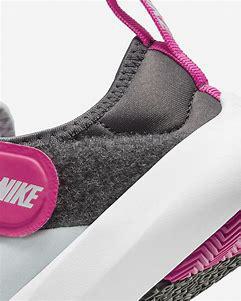
Brand: Nike
Model: Flex Advance